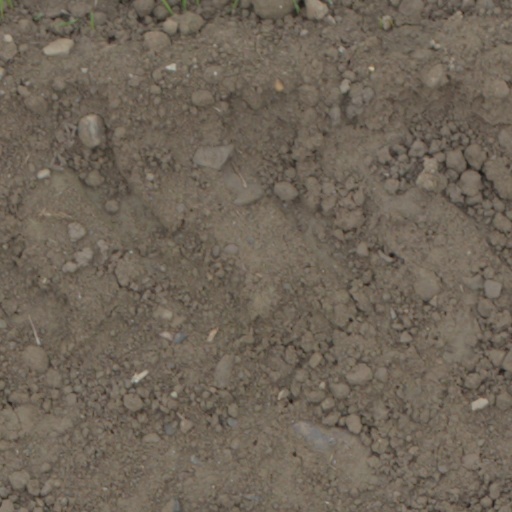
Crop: wheat